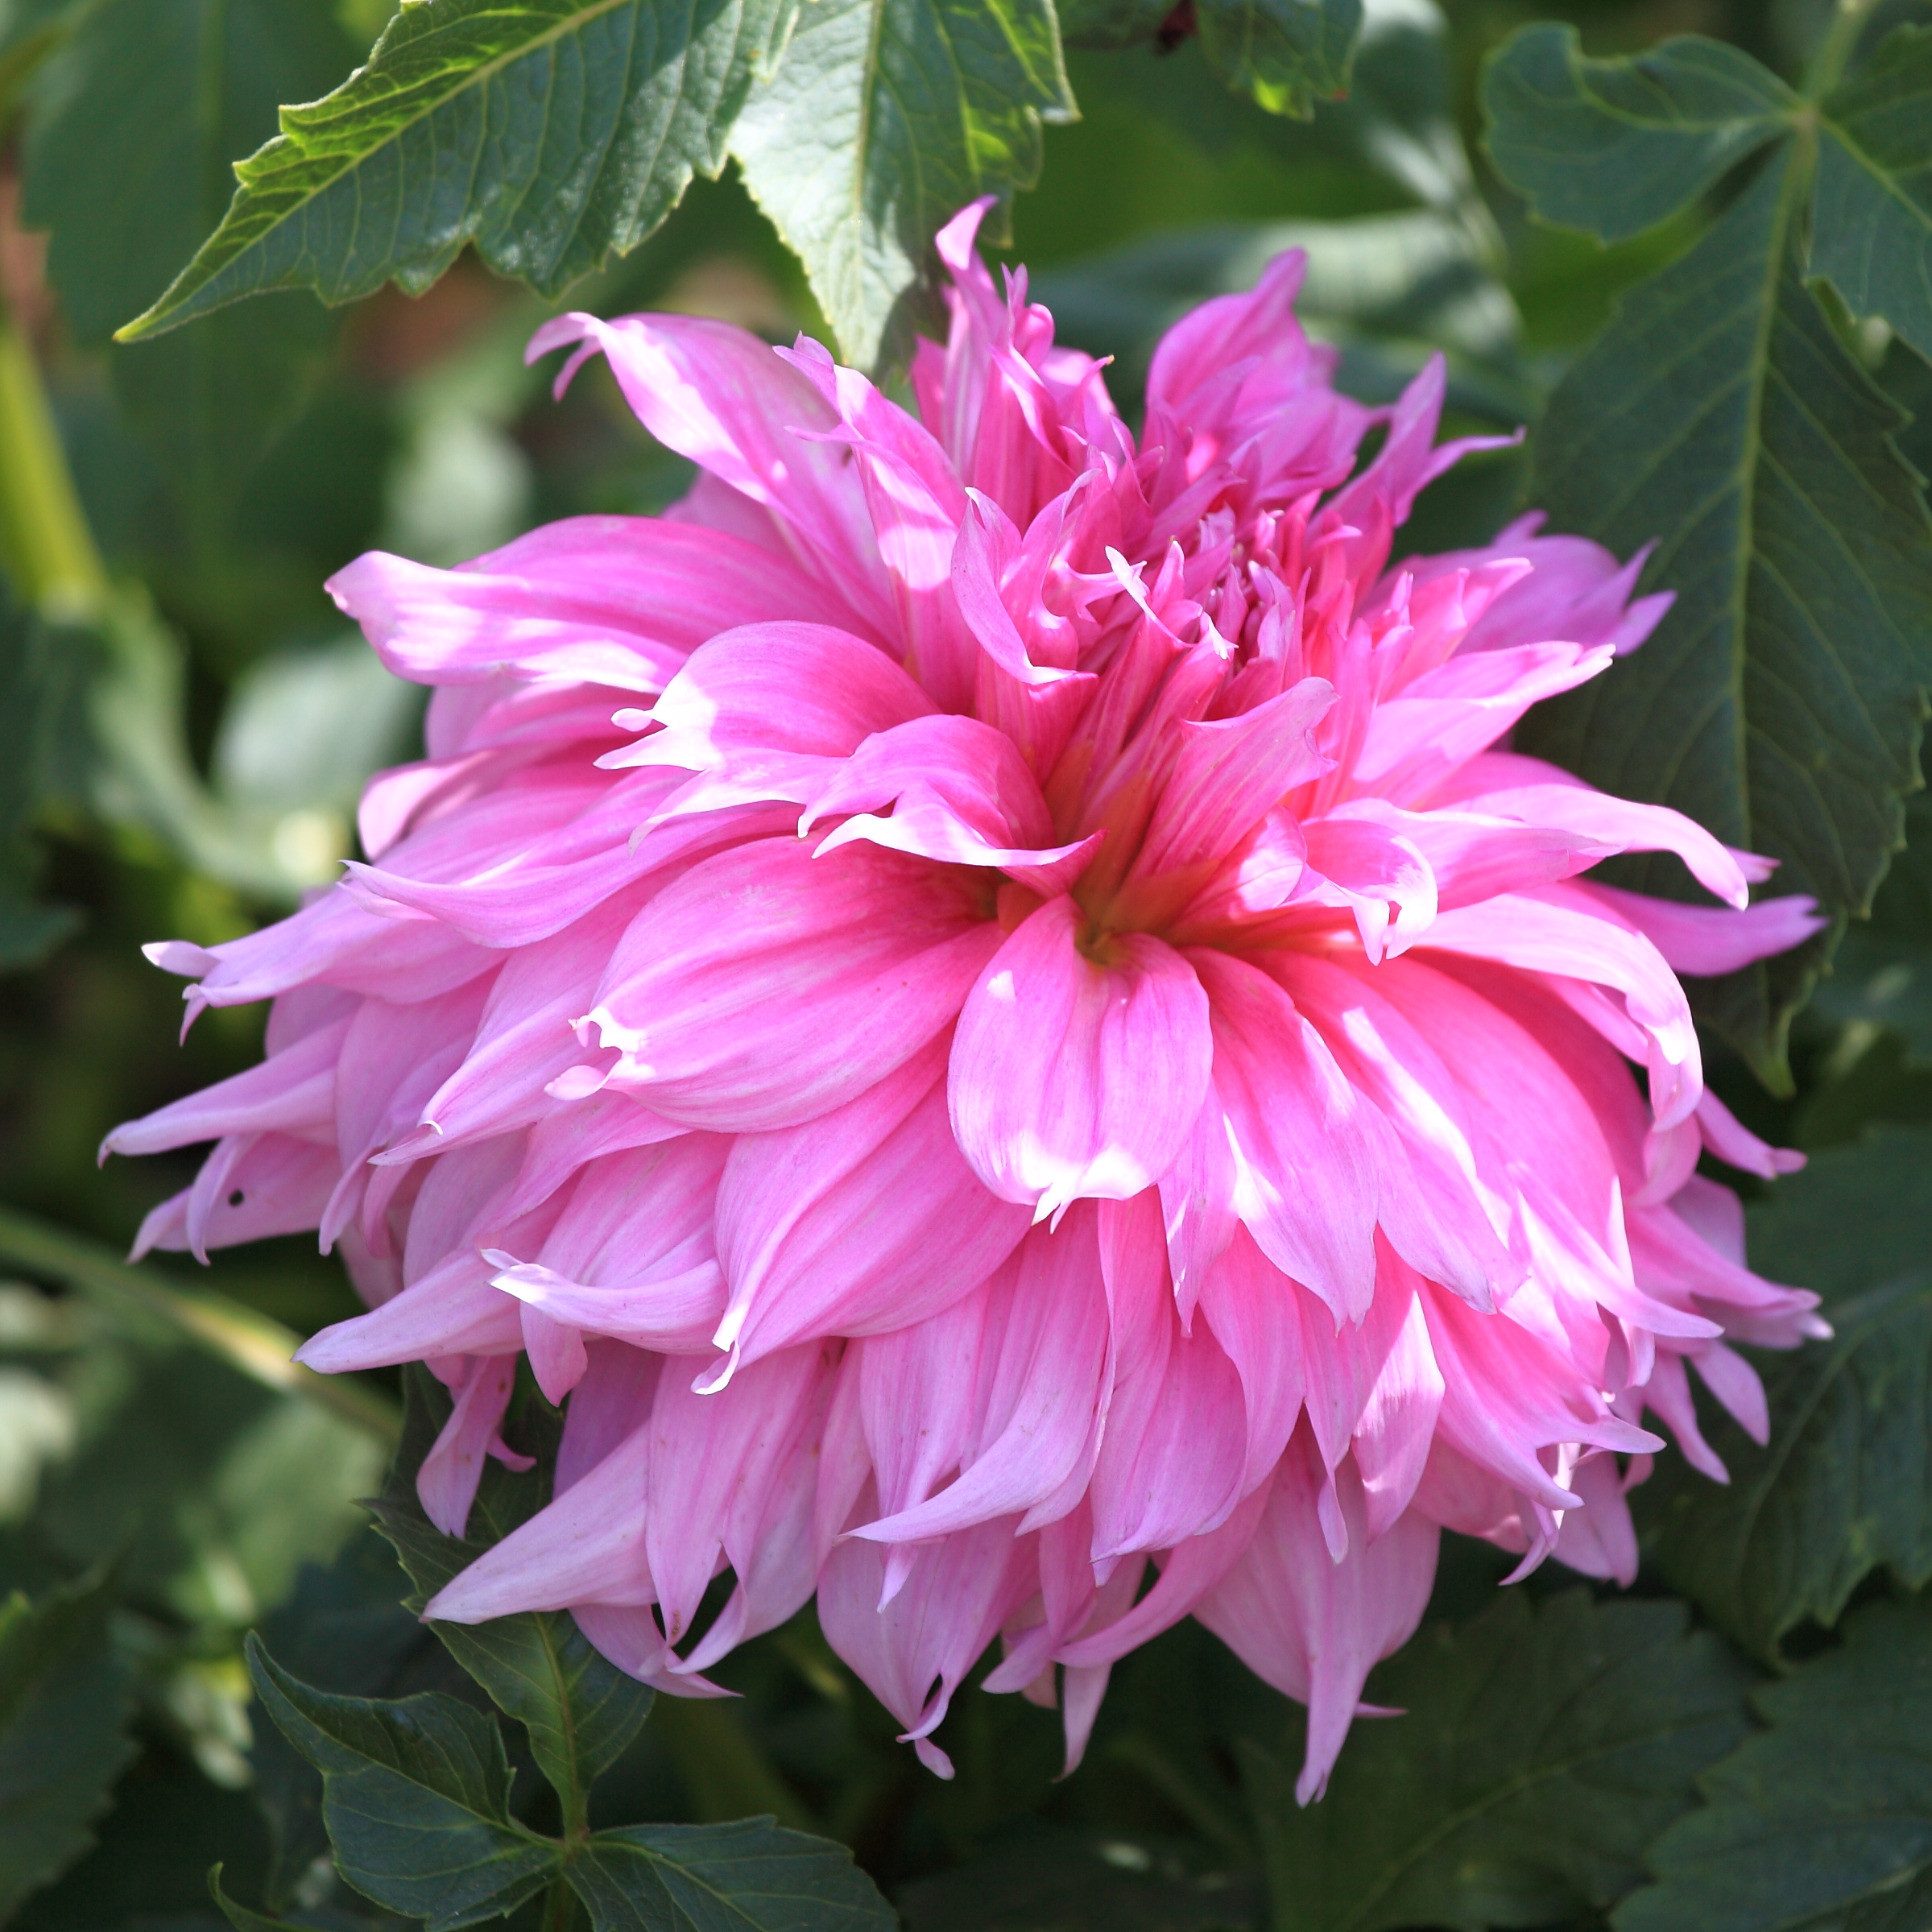
plant, flower, petal, high, dahlia, 5d, hires, markii, hi, res, resolution, flowering plant, daisy family, annual plant, land plant